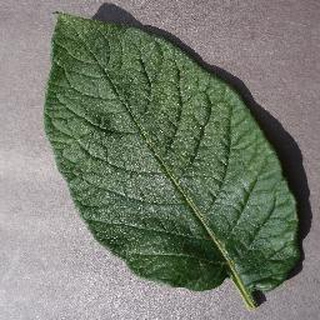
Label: healthy_potato